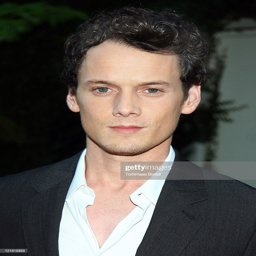
actor attends the screening held .